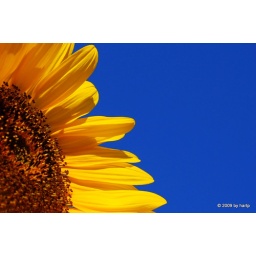
A very big sunflower against a brilliant blue sky. I think the best time of summer.